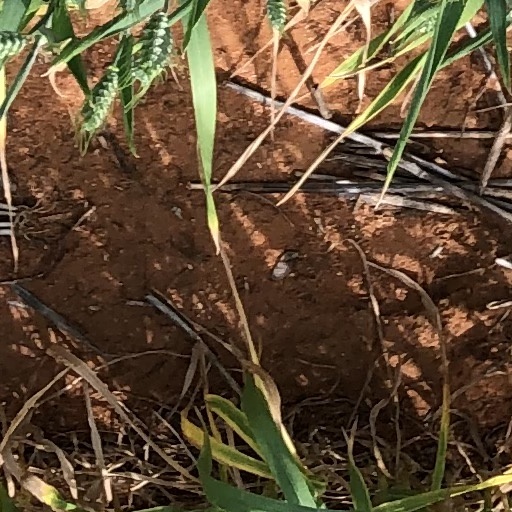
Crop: wheat